Nataša Gollová

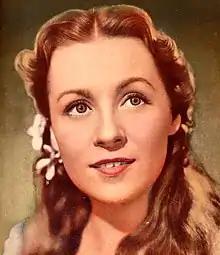
Gollová in 1940

She was born Nataša Hodáčová in Brno on 27 February 1912. Her father was a politician František Xaver Hodáč. She chose her art name after her grandfather, historian Jaroslav Goll. Since her teenage years she studied dance and acting and was part of a dance company. She spoke English, German, French and Russian. In 1932 she met a poet Tristan Tzara in Paris during her ballet company tour. They briefly dated, but Gollová decided to go back to Czechoslovakia. They remained good friends until his death in 1963.